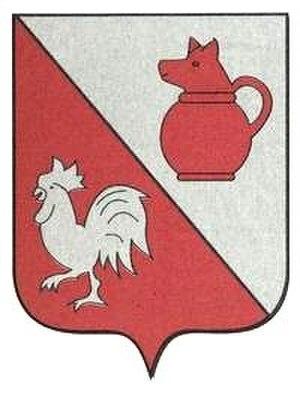
Tranché au 1 d'argent à une boelle de gueules, au 2 de gueules à un coq d'argent.
Nibelle est une commune française située dans le département du Loiret en région Centre-Val de Loire.